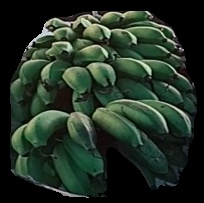
Variety: rasbale
Grade: grade2